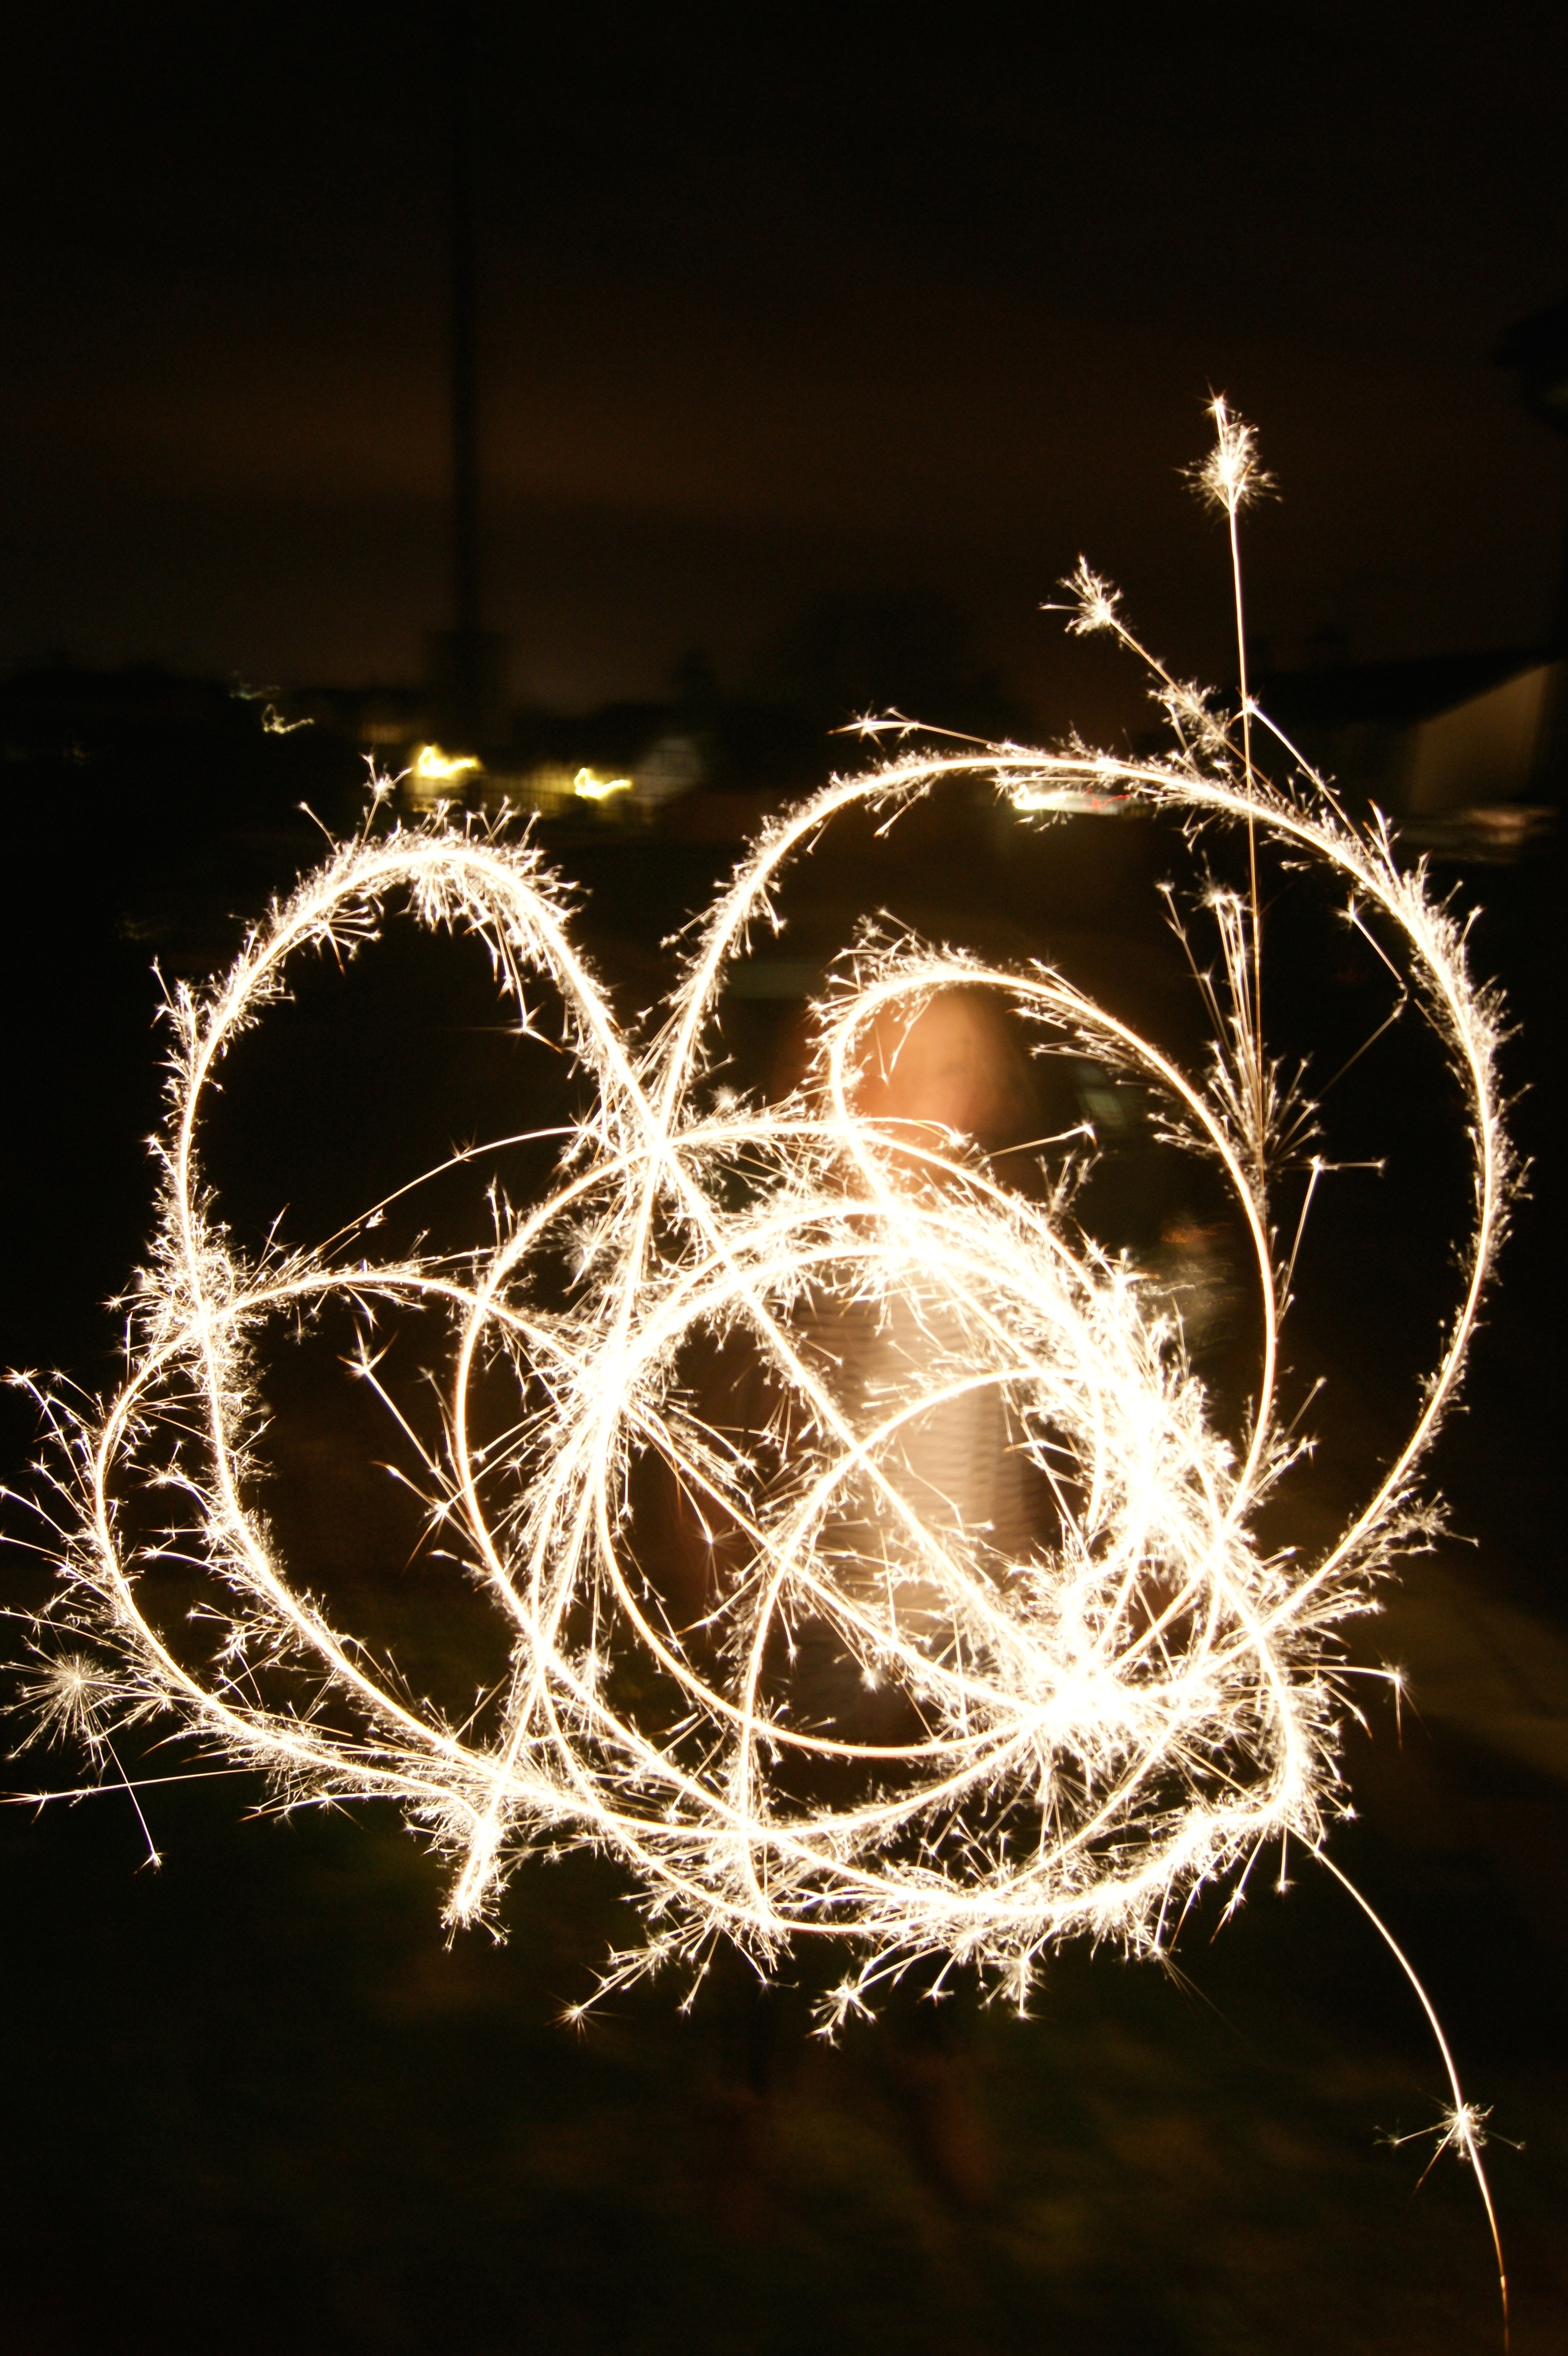
light, night, sparkler, darkness, fireworks